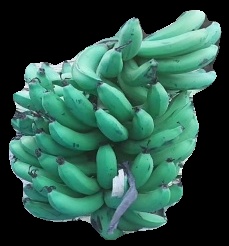
Variety: pachbale
Grade: grade3